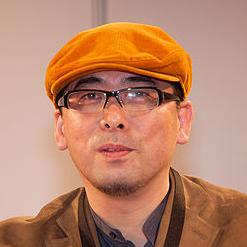
Age: 45